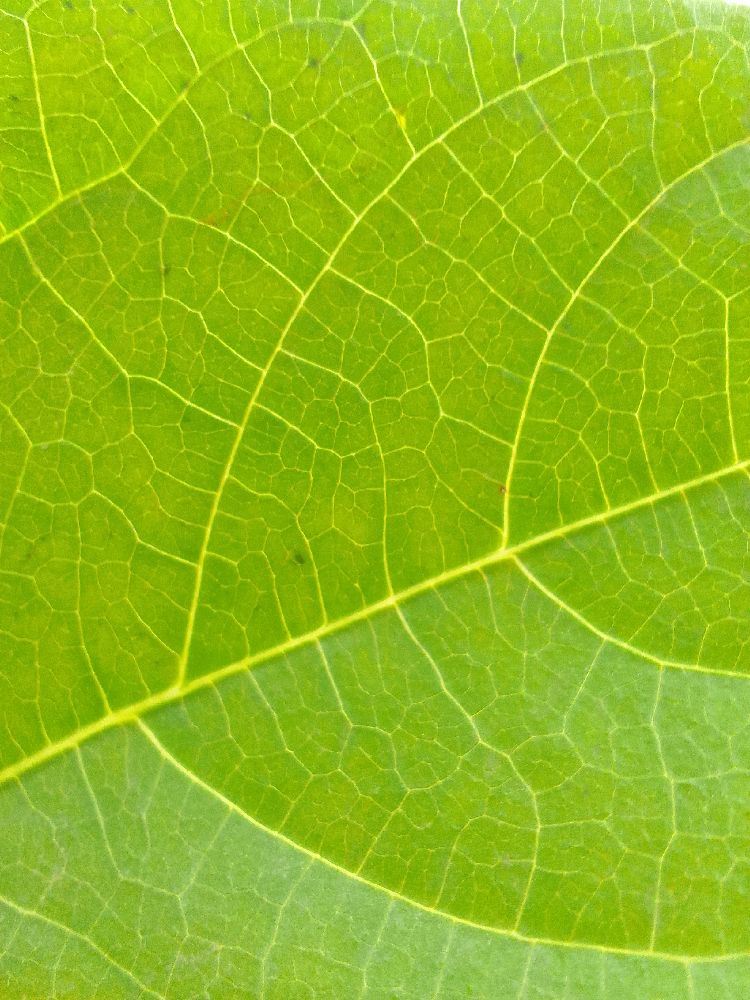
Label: healthy